1915 Kachin Hills uprising

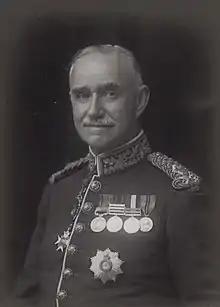
Herbet Raitt in 1920

Over the course of the war, BMP forces faced tough fighting to difficult terrain. In late January, a column of men under Lee, including a force of Gurkhas, left Kamaing for Walapum with no opposition. In Walapum, the homes of villagers were burnt down. At the same time, a 112 Gurkhas and 63 BMPs left Kamaign and destroyed the Mawmwepum stockade before returning to Myitkyina. On 30 January, Conningham was ordered to join Swan in the north with his 139 Gurkhas.